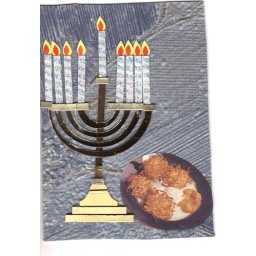
For a Hanukkah ATC Trade in Swap-Bot. Made with a wall paper background, a picture of latkes and a Menorah sticker. Sent